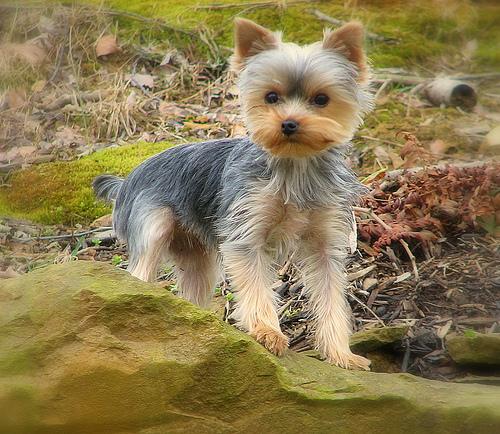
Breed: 340-n000120-Yorkshire_terrier